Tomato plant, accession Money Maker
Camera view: vertical (180 deg); turntable rotation: 210 degrees
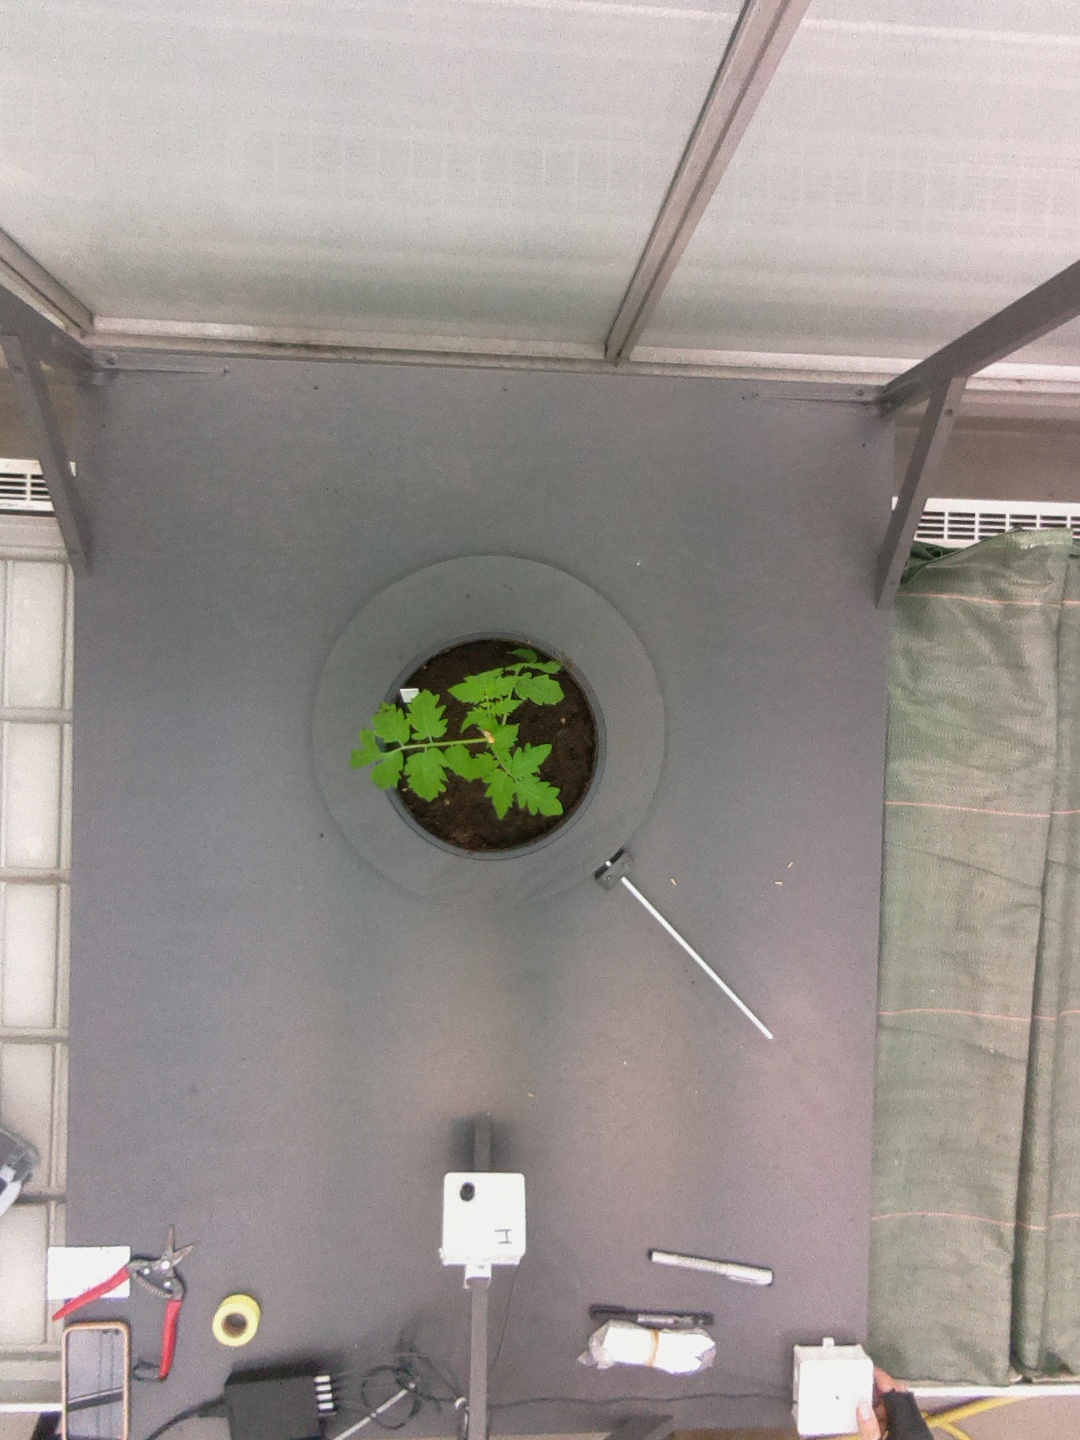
BBCH growth stage 13: 6 of true leaves visible